John and Martinus Laraway Inn

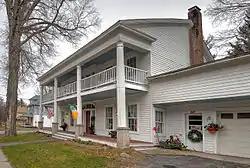
John and Martinus Laraway Inn, December 2015

John and Martinus Laraway Inn, also known as the O'Hara Home, is a historic home located at Prattsville, Greene County, New York. It was built about 1785 and altered about 1830, and is a two-story, five-bay, single pile, Greek Revival style frame dwelling. It features a two-story, full width front porch with fluted Doric order columns. The building served as a hotel and social hall into the early-20th century.